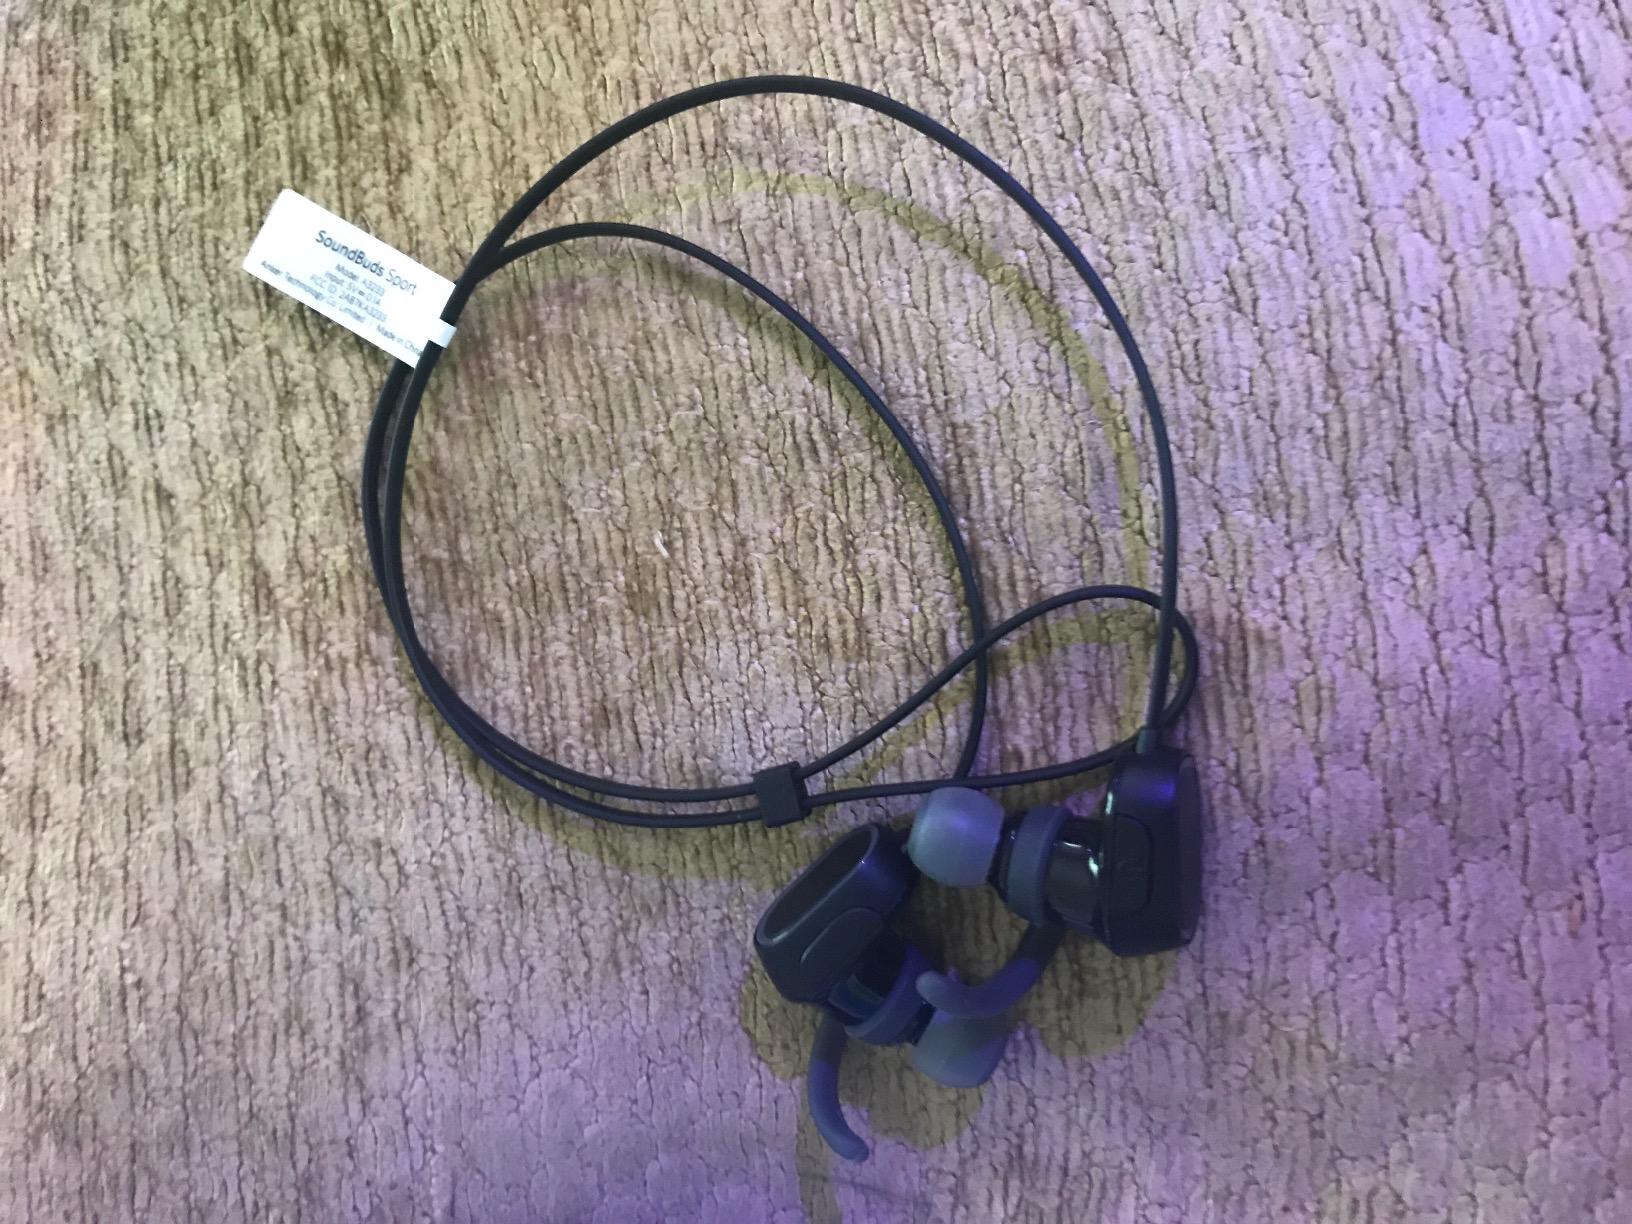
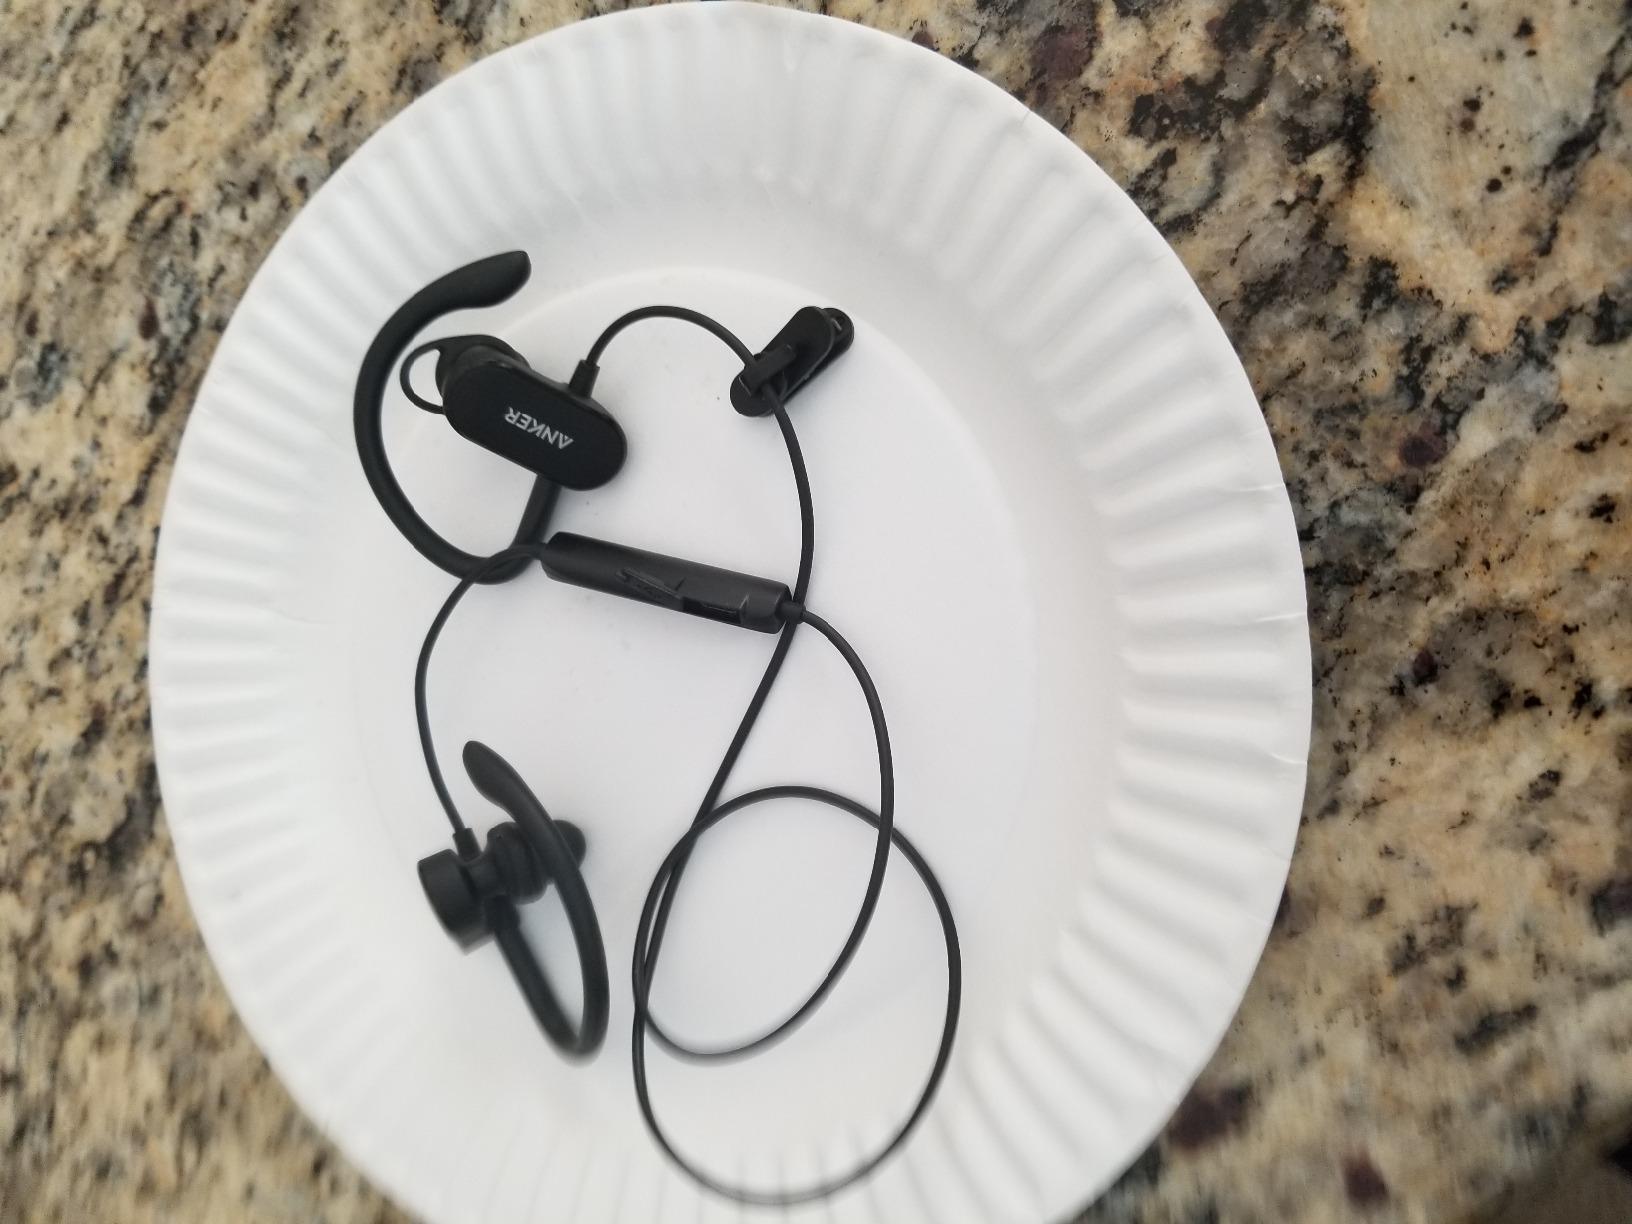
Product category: headphones
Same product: no